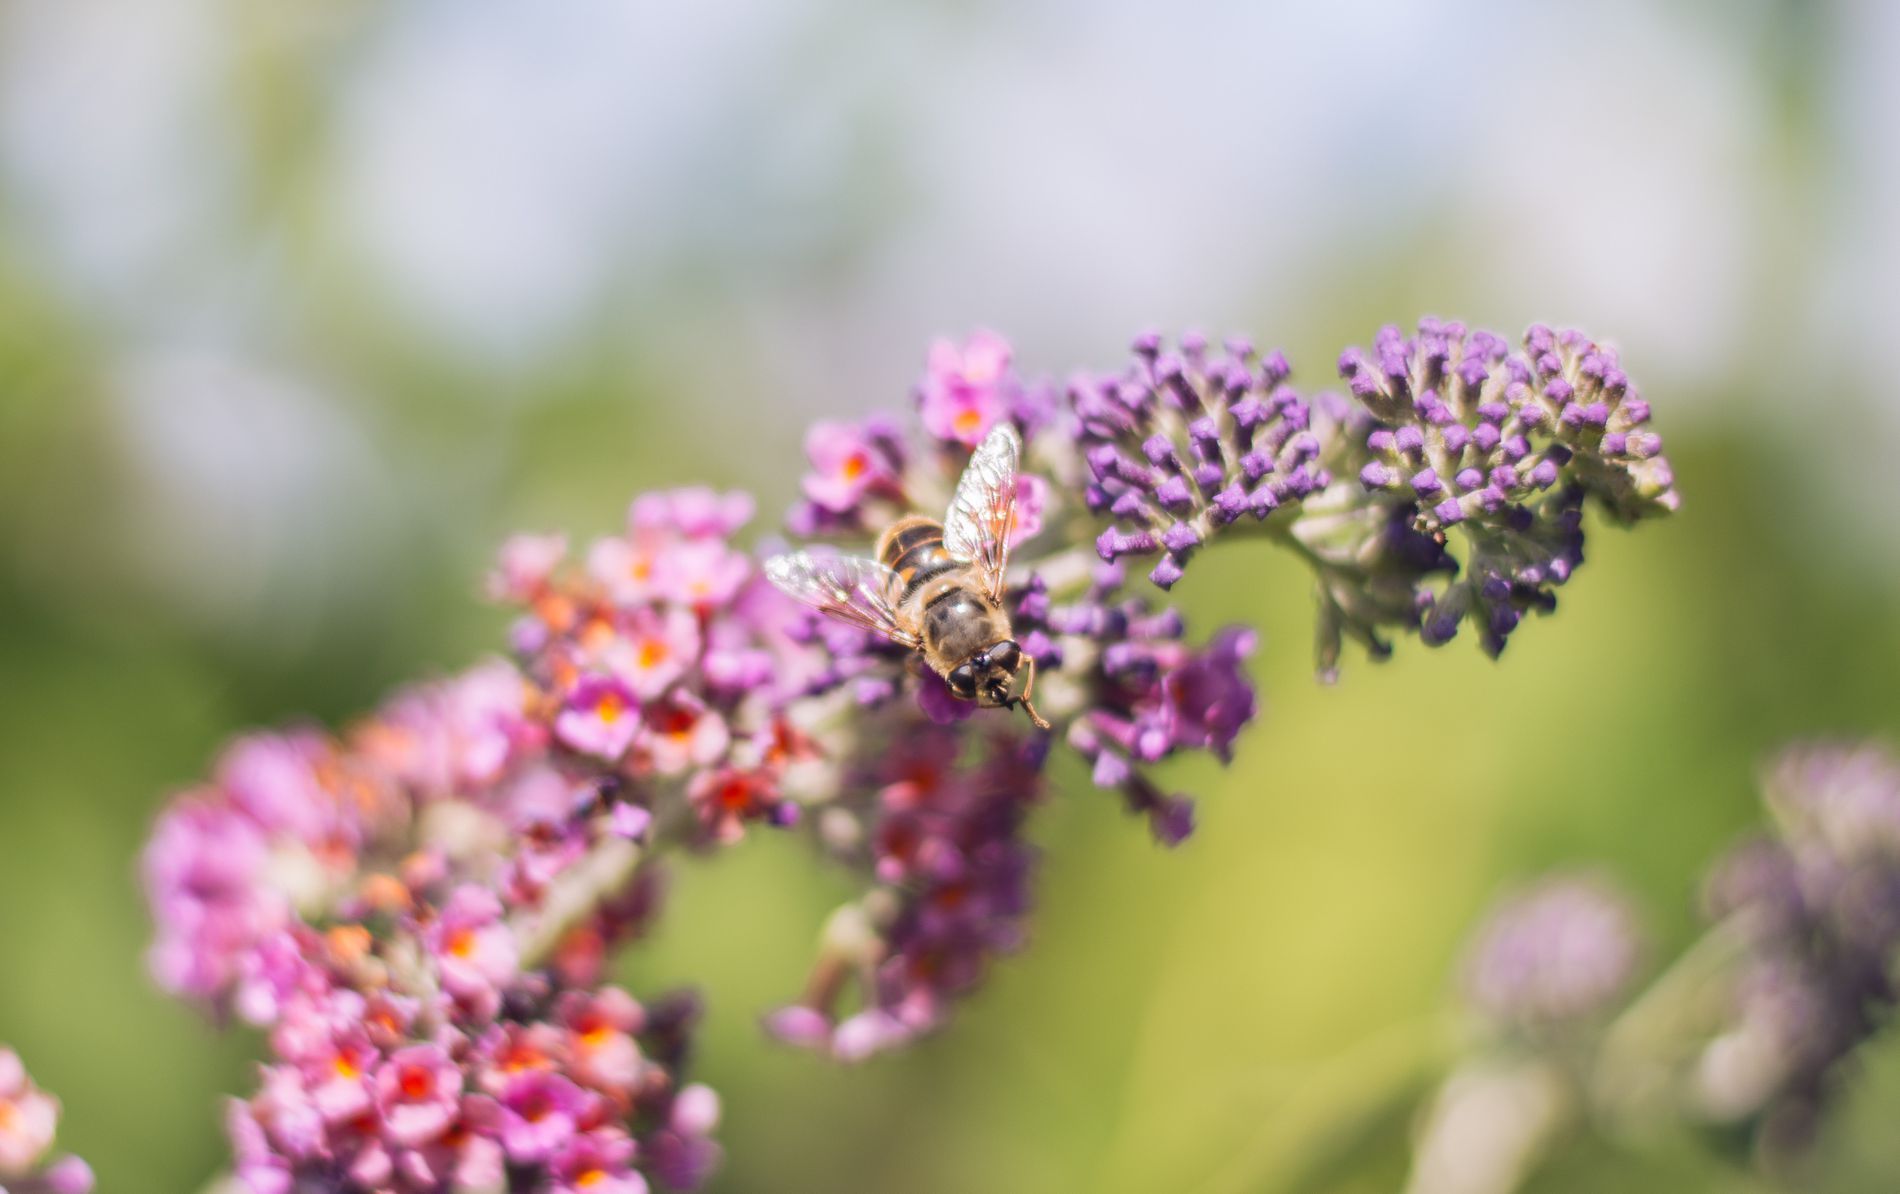
The Dance of Pollination
A bee dangles precariously on a vibrant purple flower, its wings catching the light. The depth of the body of the bee, from the fuzzy thorax to the see-through wings, creates an incredible counterpoint to the clusters of small, vivid flowers.
Close-up macro shot – The image is taken at a close-up distance, allowing for a clear observation of the bee's delicate structure and the flower's complex structure. The shallow depth of field keeps the subject in focus, highlighting the otherworldly beauty of the scene.
Labels: Animal, Apidae, Bee, Insect, Invertebrate, Honey Bee, Flower, Plant, Wasp, Bumblebee, Pollen, Purple, Lavender, Lupin, Soft Background, Flowers
Camera: NIKON CORPORATION NIKON D7200
Lens: 50.0 mm f/1.8, AF-S Nikkor 50mm f/1.8G
Aperture: F2
Exposure: 1/1600 sec
ISO: 100
Focal length: 50.0 mm